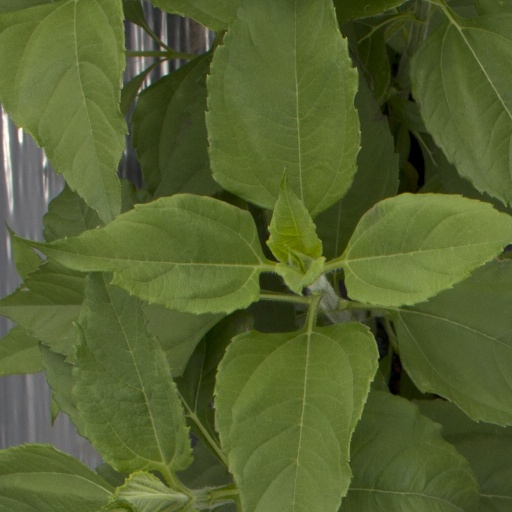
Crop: Jerusalem artichoke